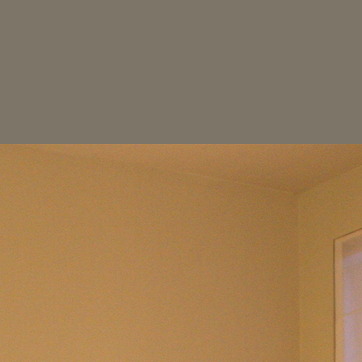
Material: painted